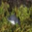
Label: shrew